Church of the Holy Transfiguration, Sarajevo

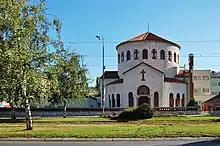
Church of Sveto Preobraženje

The Church of the Holy Transfiguration is a Serbian Orthodox church in Novo Sarajevo, Sarajevo, Bosnia and Herzegovina.